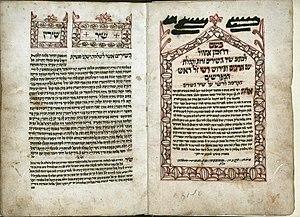
Le Cantique des Cantiques, dit aussi Cantique ou Chant de Salomon, est un livre de la Bible. Il revêt la forme d'une suite de poèmes, de chants d'amour alternés entre une femme et un homme, qui prennent à témoin d'autres personnes et des éléments de la nature. C'est l'un des livres de la Bible les plus poétiques.